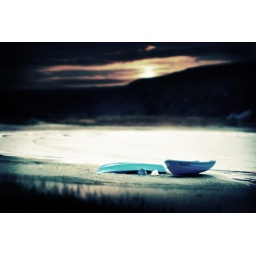
boats on one of the beautiful beach in Bulgaria-Bolata